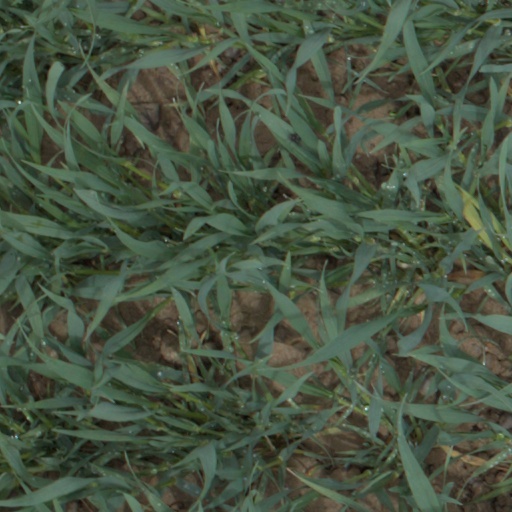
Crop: wheat